Answer in natural language. Consider the 3D positions of the objects in the scene and not just the 2D positions in the image. Is the centerpoint of  white color dining table at a higher height than stone countertop? Choose between the following options: no or yes
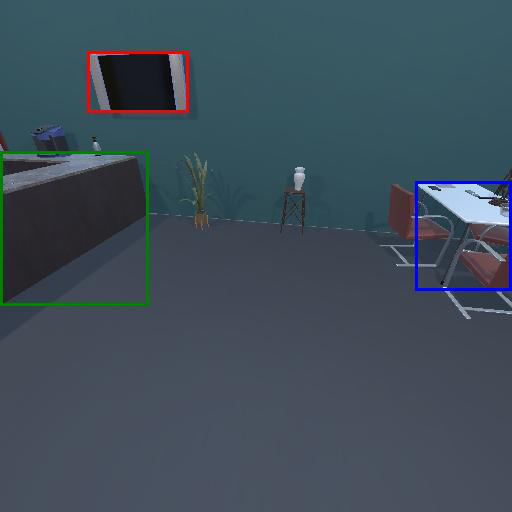
<answer>no</answer>